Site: saxony
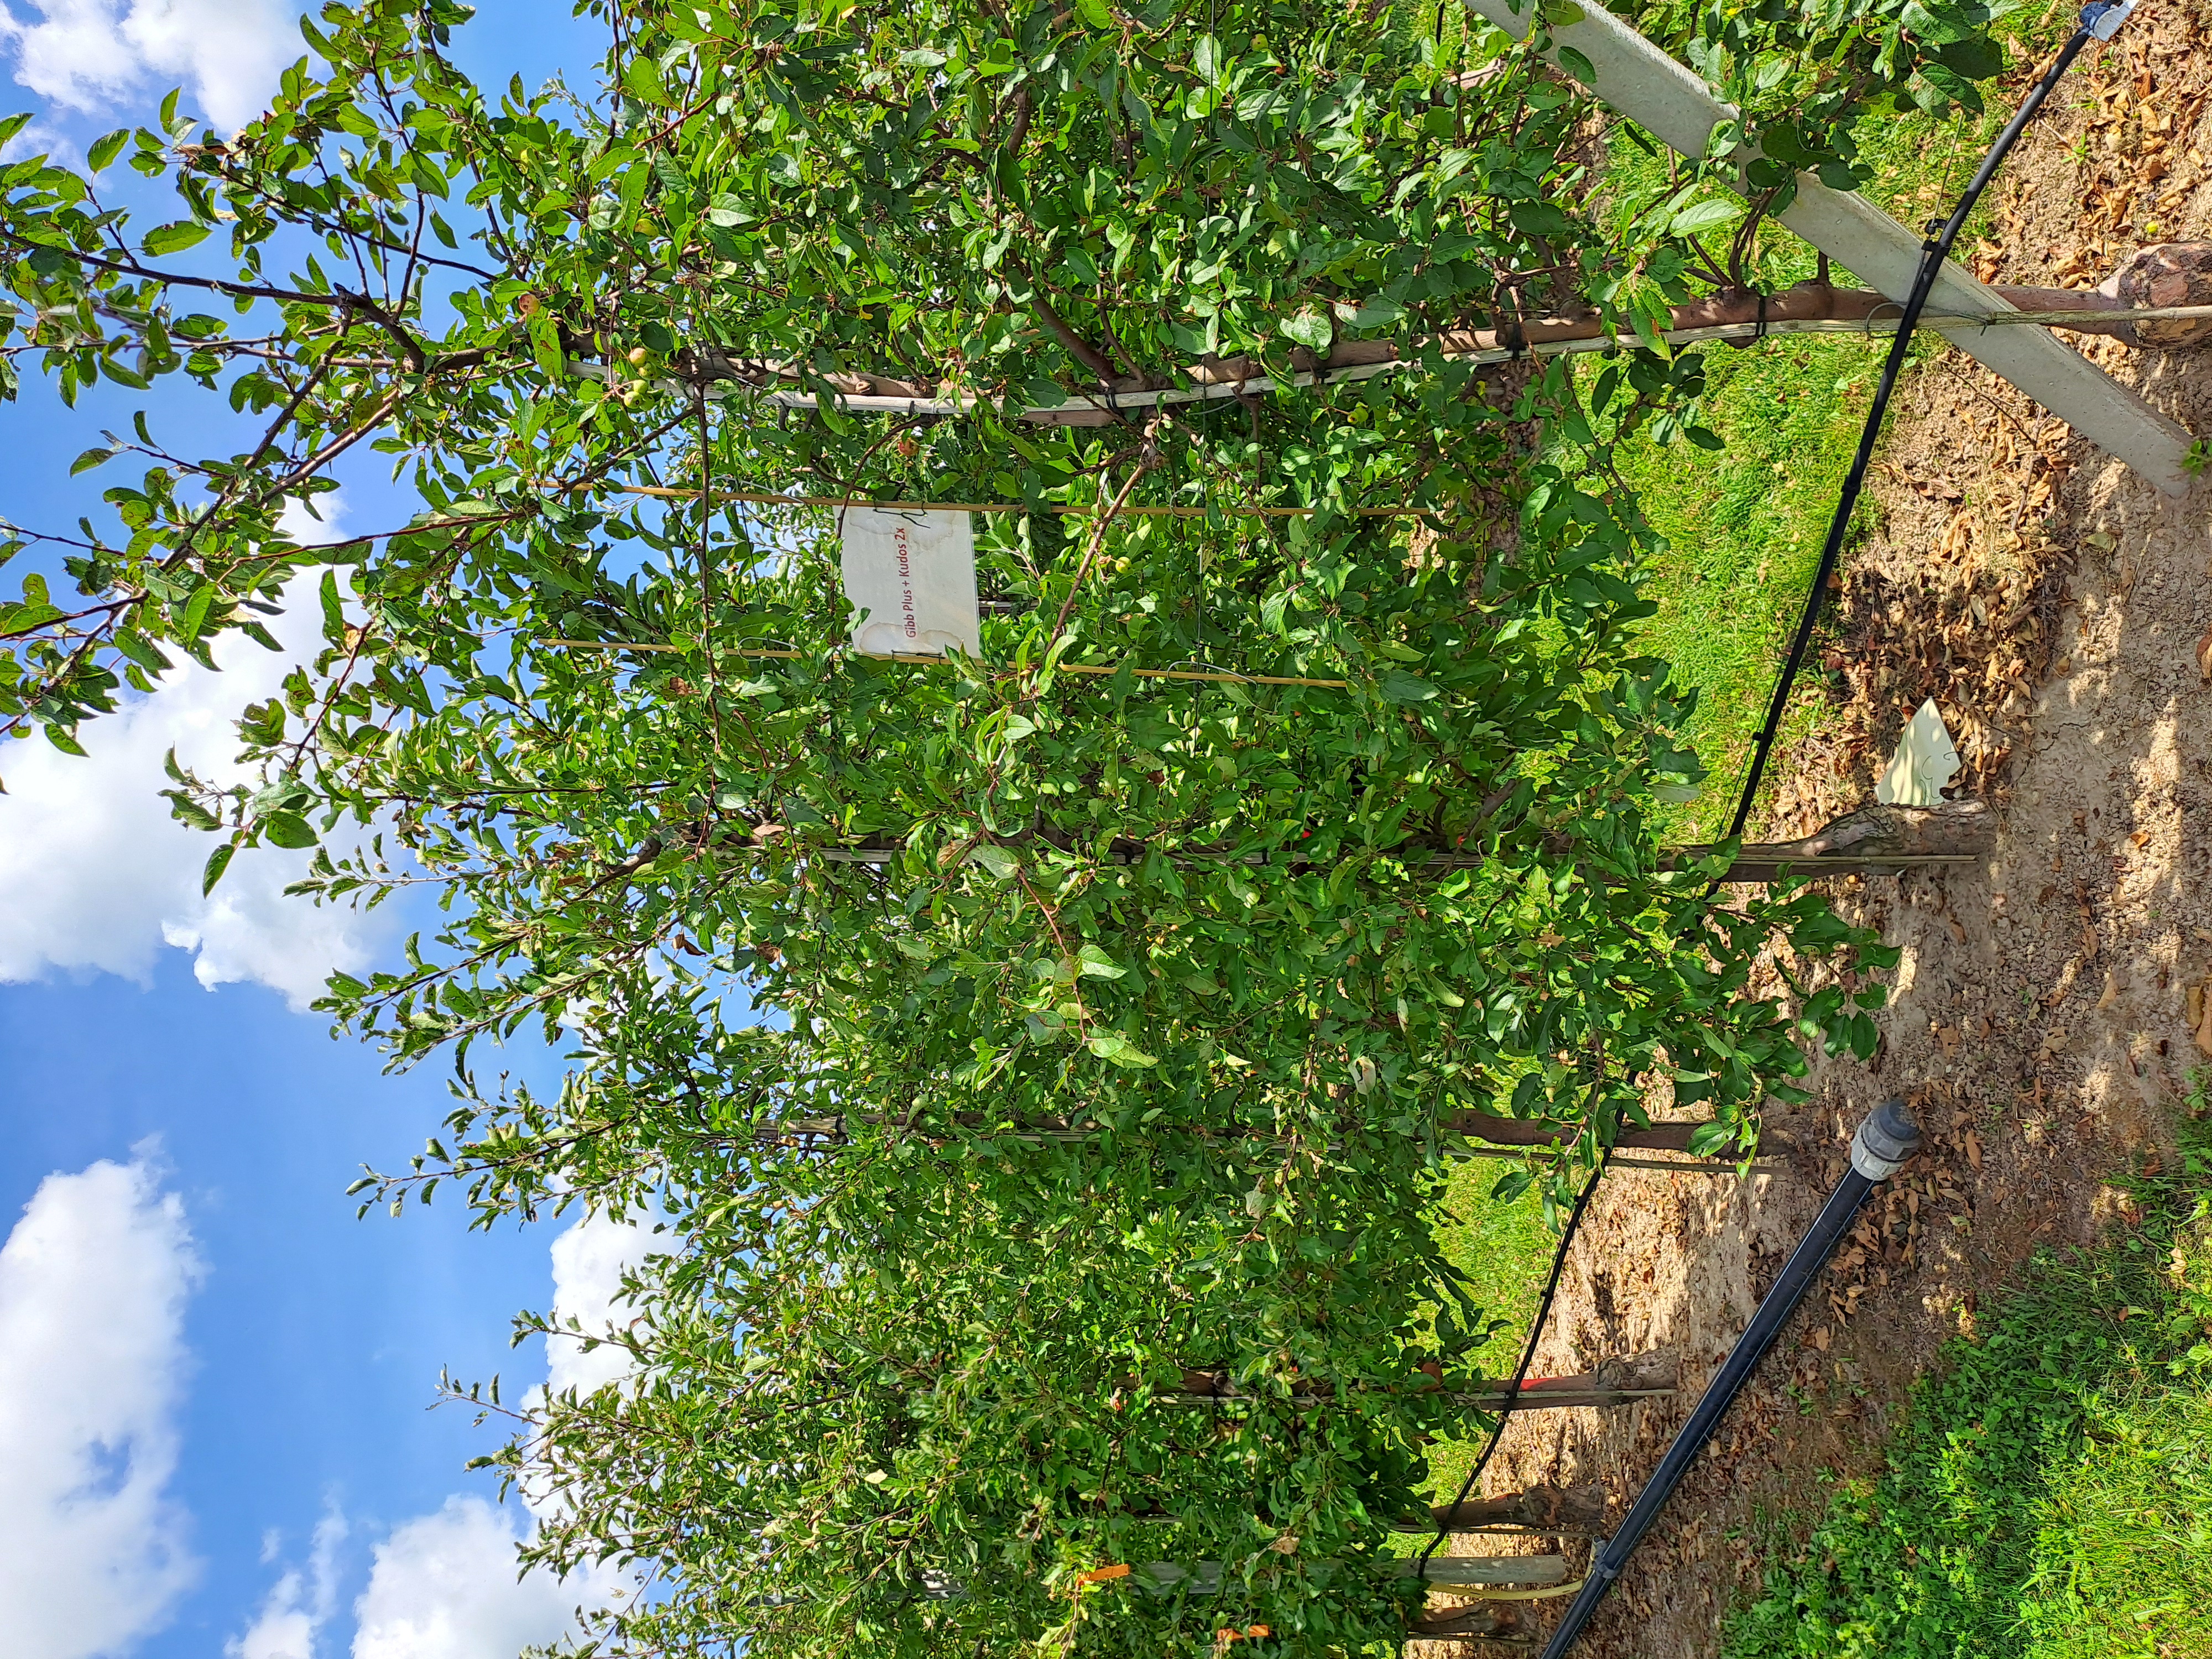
Growth stage (BBCH 85): Maturity of fruit and seed